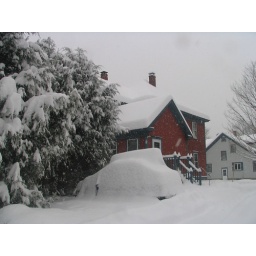
Harmony Hut, car in foreground, neighbor's house in background, December 9 '05 storm